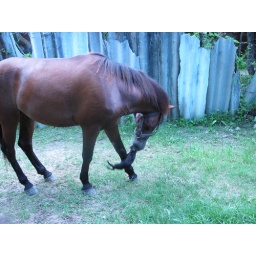
Horse and cat playing in a field in Cuba